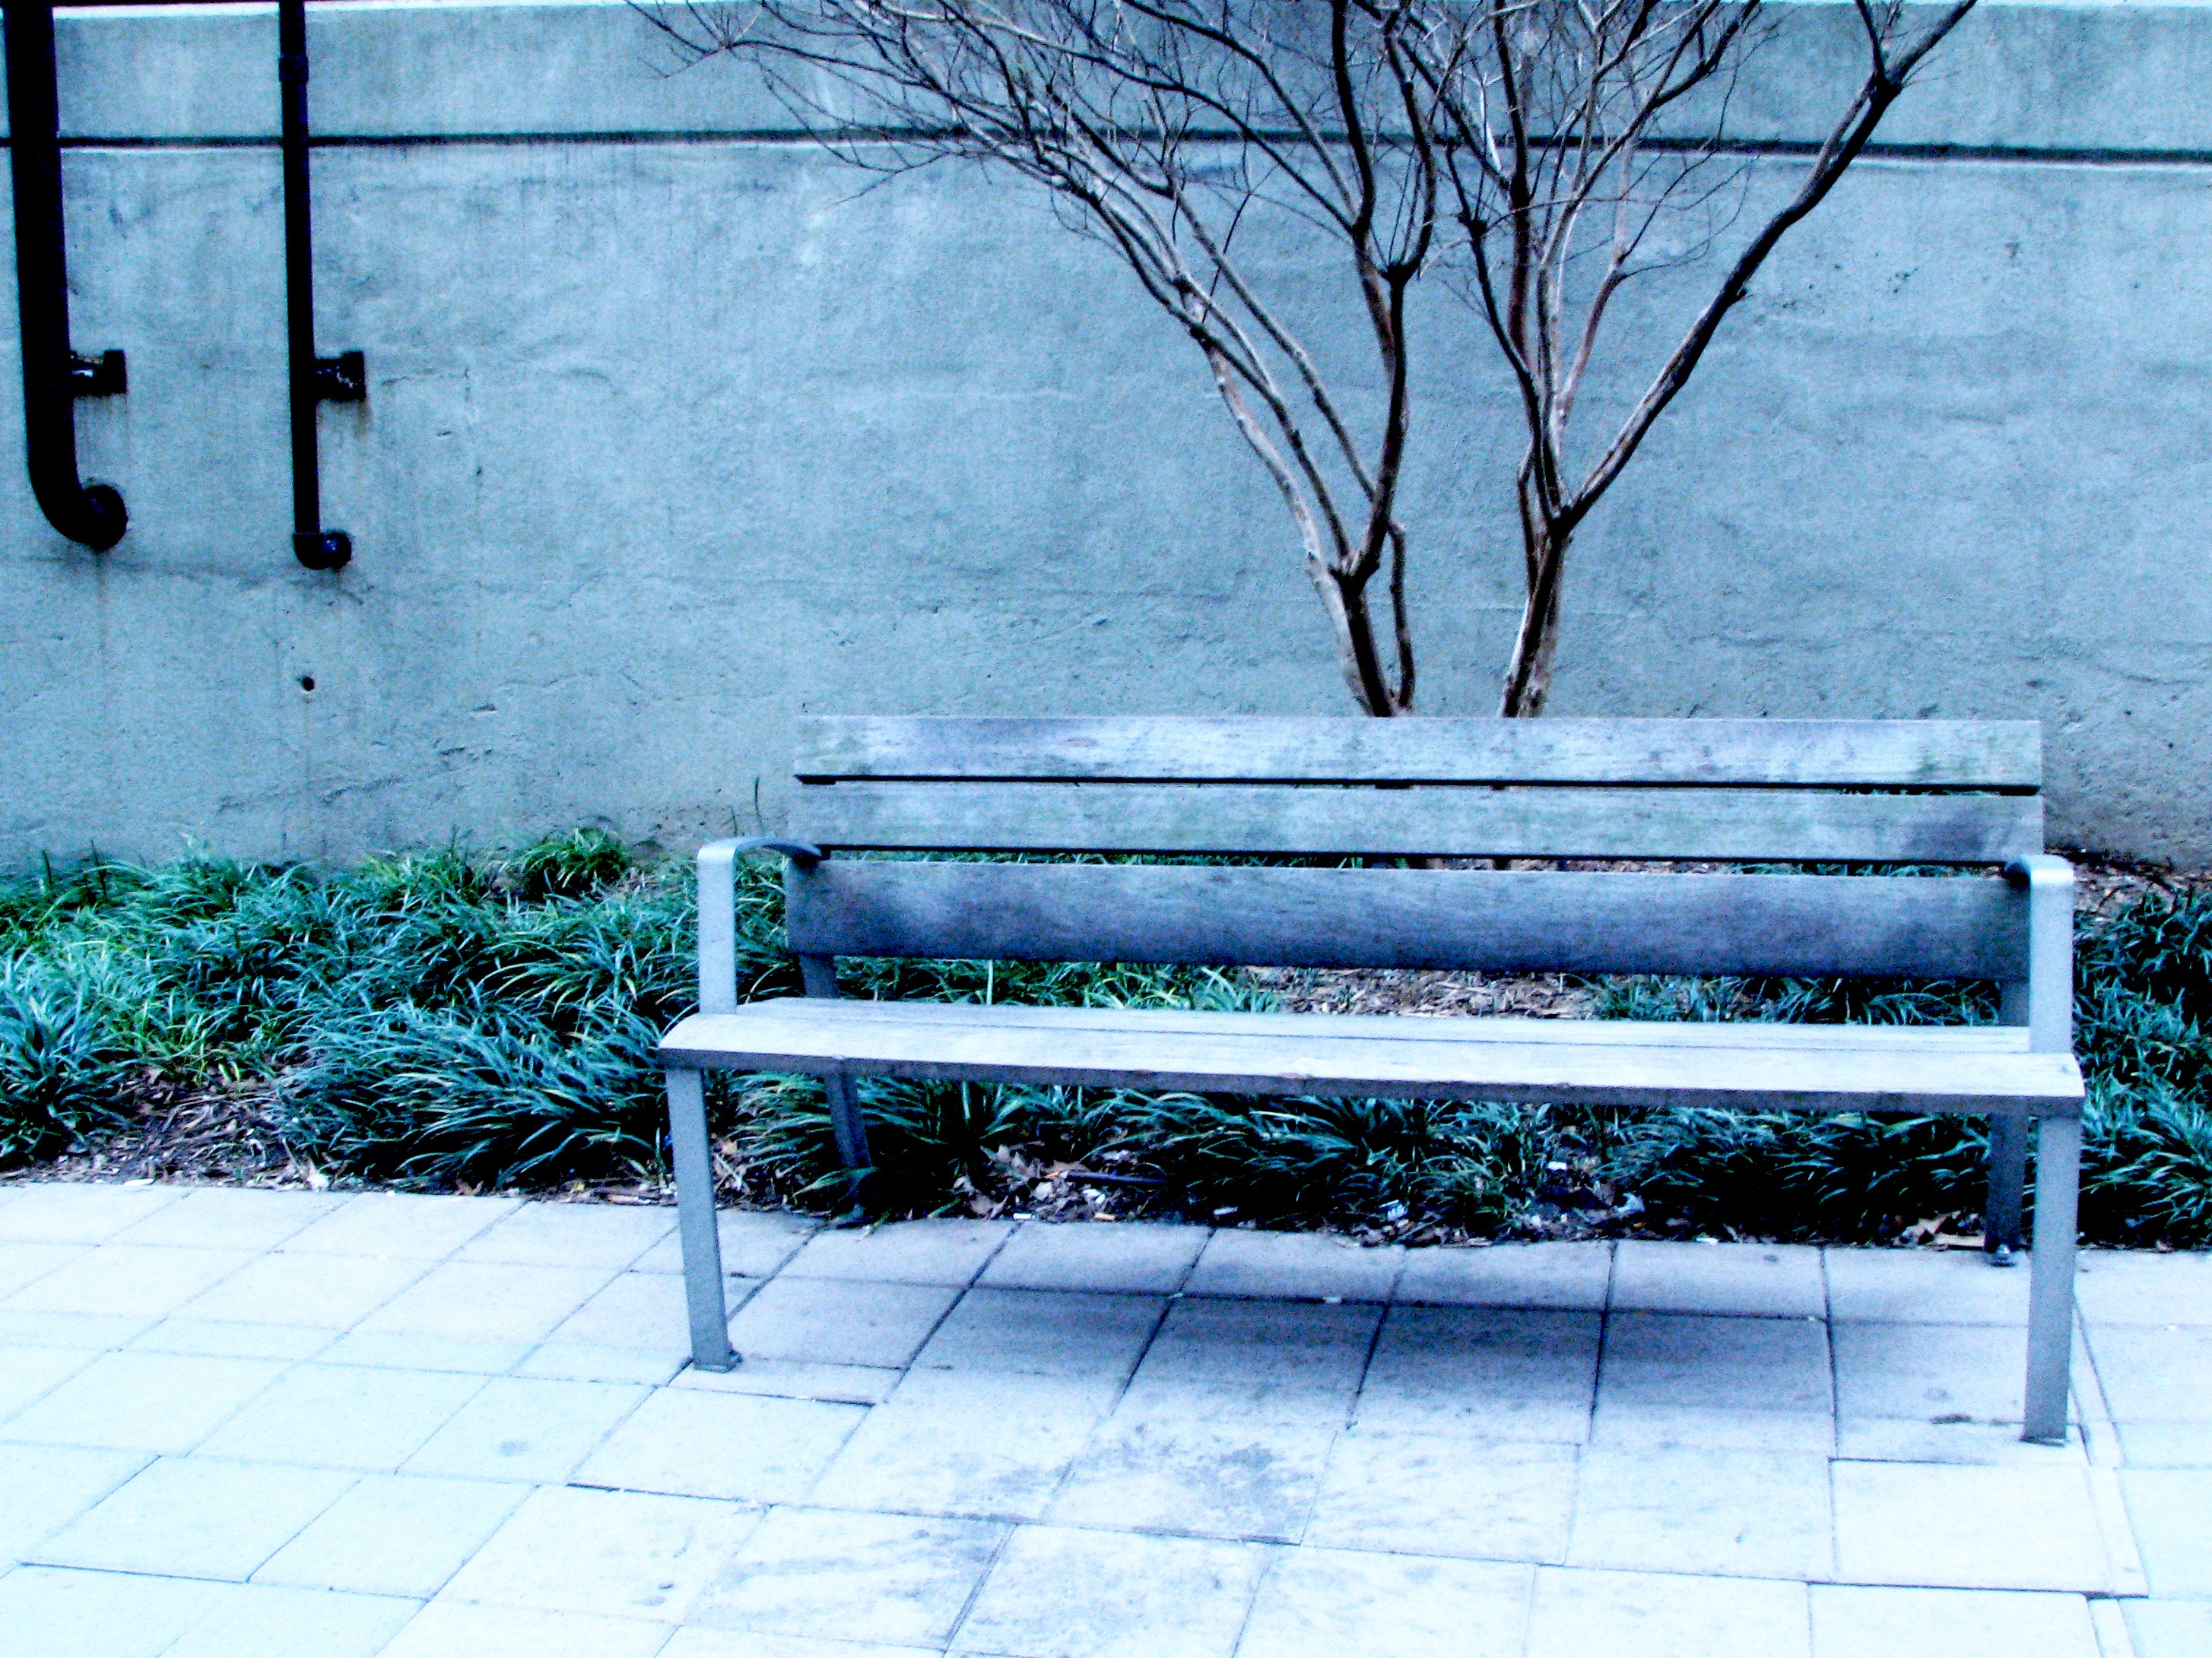
table, snow, wood, white, bench, city, wall, green, color, backyard, blue, empty, furniture, shape